Dogs in Space

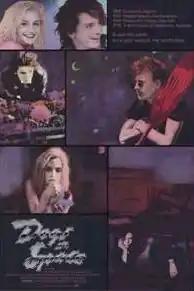
Original theatrical poster

Dogs in Space is a 1986 Australian drama film set in Melbourne's "Little Band" post-punk music scene in 1978. Written and directed by Richard Lowenstein, the film stars Michael Hutchence as the drug-addled frontman of the fictitious band from which the film takes its name.